Ring-imaging Cherenkov detector

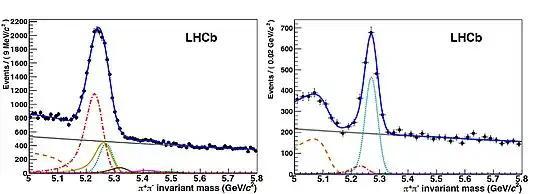
Fig.6: LHCb RICH Btoππ

On the right are the same data with RICH identification used to select only pions and reject kaons and protons; the "B → ππ" signal is preserved but all kaon- and proton-related backgrounds are greatly reduced, so that the overall "B" signal/background has improved by a factor ~ 6, allowing much more precise measurement of the decay process.